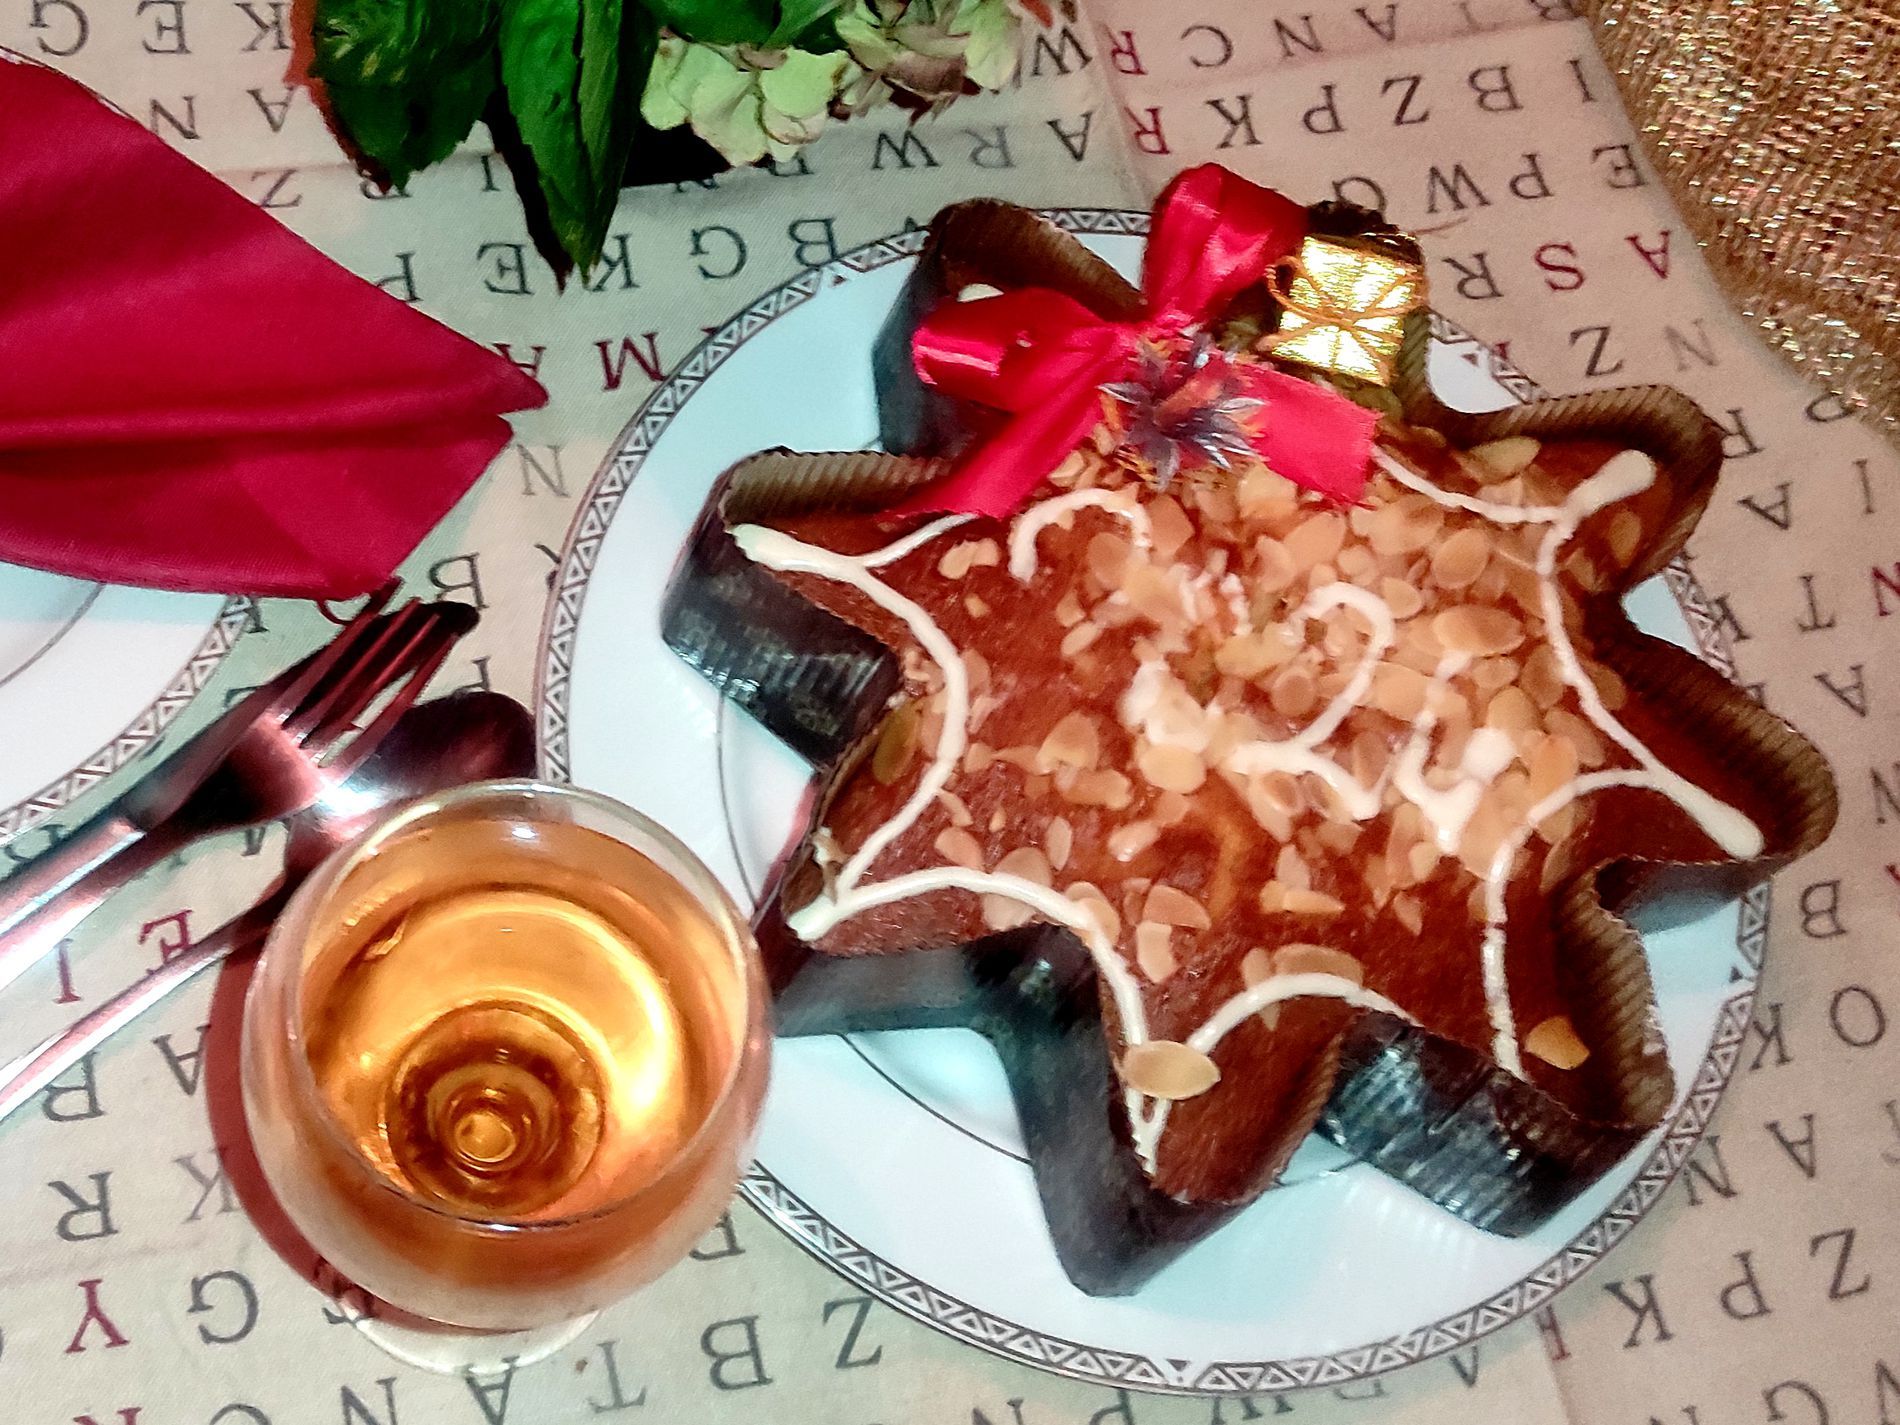
Festive Star Cake
This picture shows a star-shaped cake in a mold, topped with a festive bow and a small gift placed on a dish. The table setting also includes a glass, fork, knife, and spoon along with another dish covered with a red napkin. A decorative plant is also visible.
A high-angle shot shows a star-shaped cake in a mold, topped with a festive bow and a small gift placed on a dish. The table setting also includes a metal glass, fork, knife, and spoon, along with another dish covered with a red napkin. A decorative green plant is also visible. With its deep reds, golden tones, and delicate lighting, the image evokes a cozy ambiance. The contrast created by the black mold adds a celebratory vibe.
Labels: Cream, Dessert, Food, Icing, Cutlery, Food Presentation, Meal, Fork, Sweets, Dish, Brunch, Flower, Petal, Plant, Furniture, Table, Tabletop, Bread, Cake, Leaf, Cookie, Gingerbread, Spoon, Glass, Chocolate, Table Setting, Cake Mold, Festive Bow, Gift, Knife, Napkin, Dishes
Camera: Xiaomi Redmi Note 9 Pro
Aperture: F1.9
Exposure: 1/24 sec
ISO: 1485
Focal length: 5.4 mm